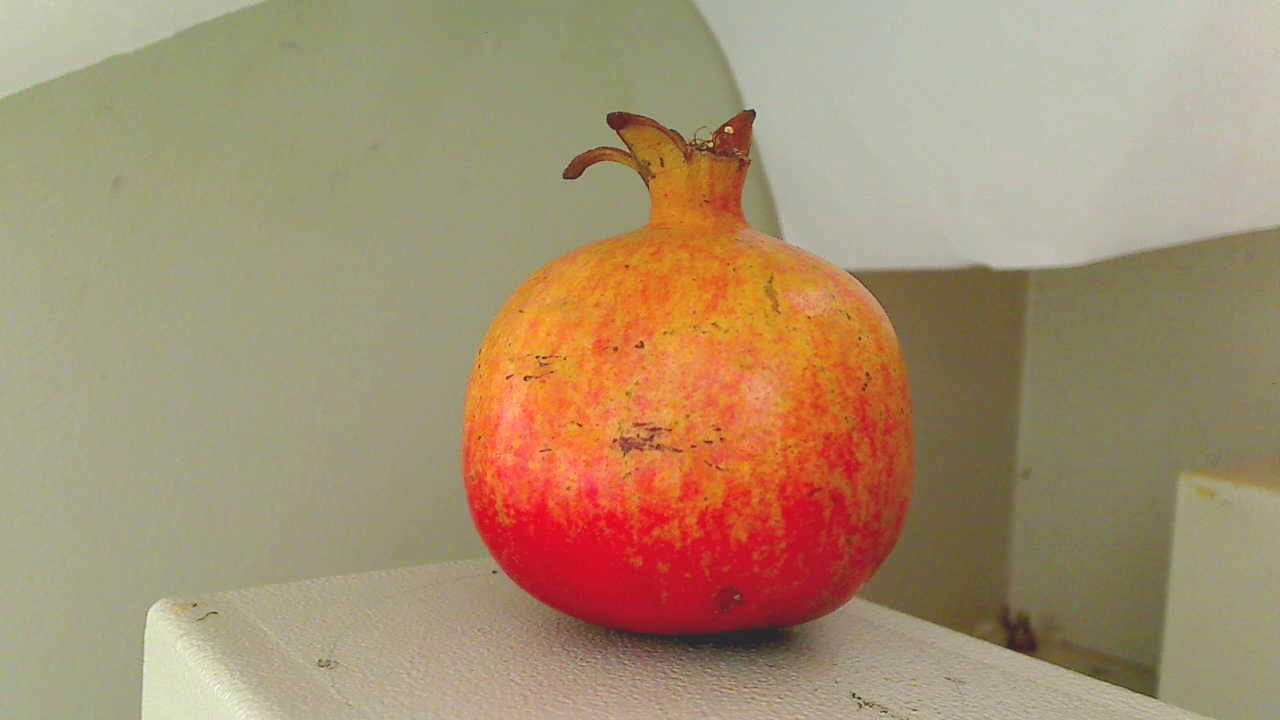
Grade: grade-3
Quality: quality-2